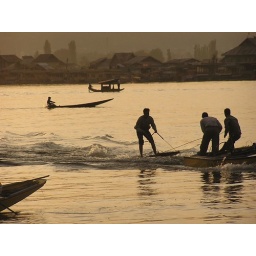
My doing water skating in dal lake